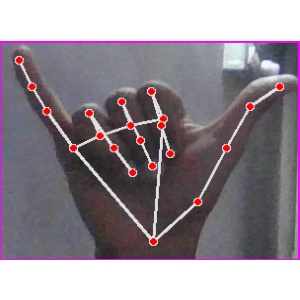
अक्षर: य